Michael Cardew

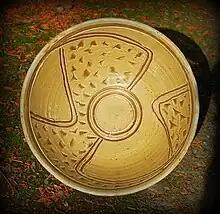
Michael Cardew Bowl made at Wenford Bridge

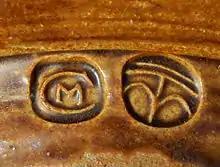
Cardew's mark

In 1951 he was appointed by the Nigerian government to the post of Pottery Officer in the Department of Commerce and Industry, during which time he built and developed a successful pottery training centre at Suleja (then called "Abuja") in Northern Nigeria. His first western student was Peter Stichbury. Another of his western students at Abuja was Peter Dick in 1961-62. His trainees were mainly Hausa and Gwari men, but he spotted the pots of Ladi Kwali and in 1954 she became the first woman potter at the Training Centre, soon followed by other women. As a result of Cardew's extensive contact with and admiration of African pottery, his later work shows its influence. He returned to Wenford Bridge on his retirement in 1965.